Muhlenberg Mission

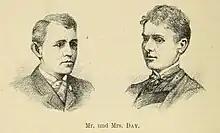
Rev. and Mrs. Day

The Muhlenberg Mission was situated on a hill, up the Saint Paul River, from Monrovia, the capital. In the 1876s, this tract of ground was covered by a dense forest inhabited by wild animals. The mission station turned it into a farm, with of trees, which furnished the Lutheran Board in America from of coffee each year.